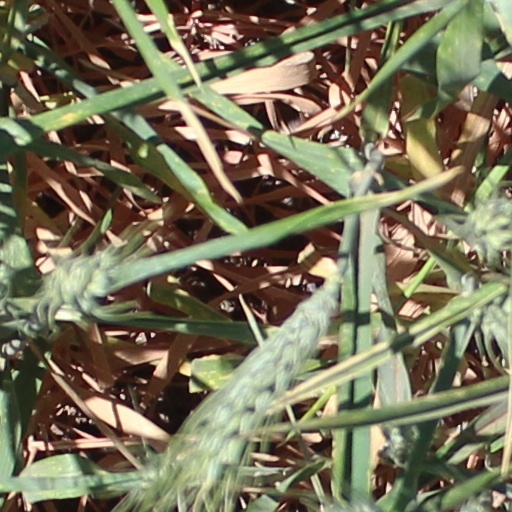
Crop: wheat